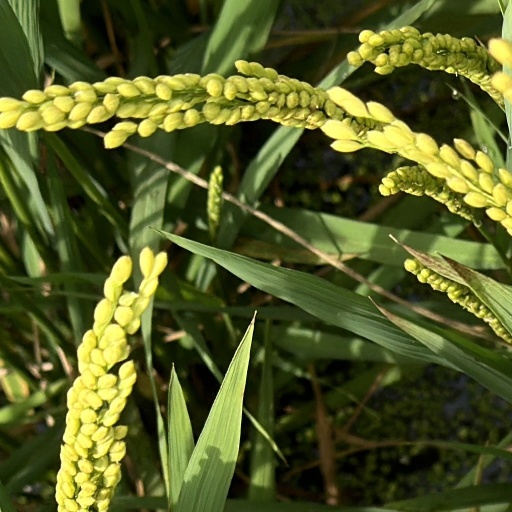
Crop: rice